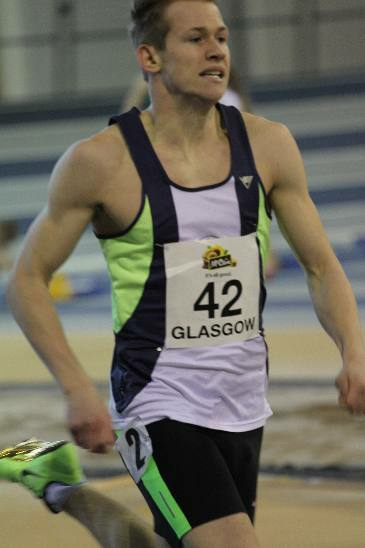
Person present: Yes